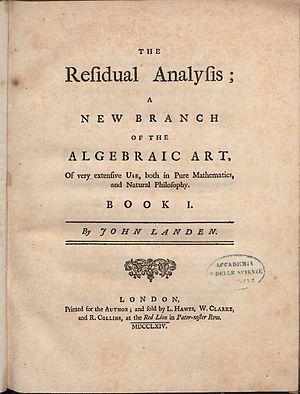
John Landen est un mathématicien amateur anglais. Il est principalement connu pour la transformation de Landen, une relation de récurrence entre intégrales elliptiques qui permet de les évaluer par approximations successives.